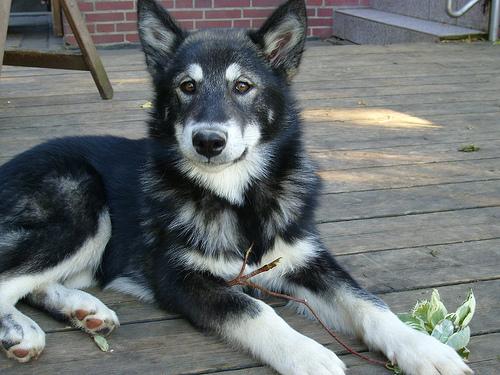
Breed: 1324-n000004-malamute